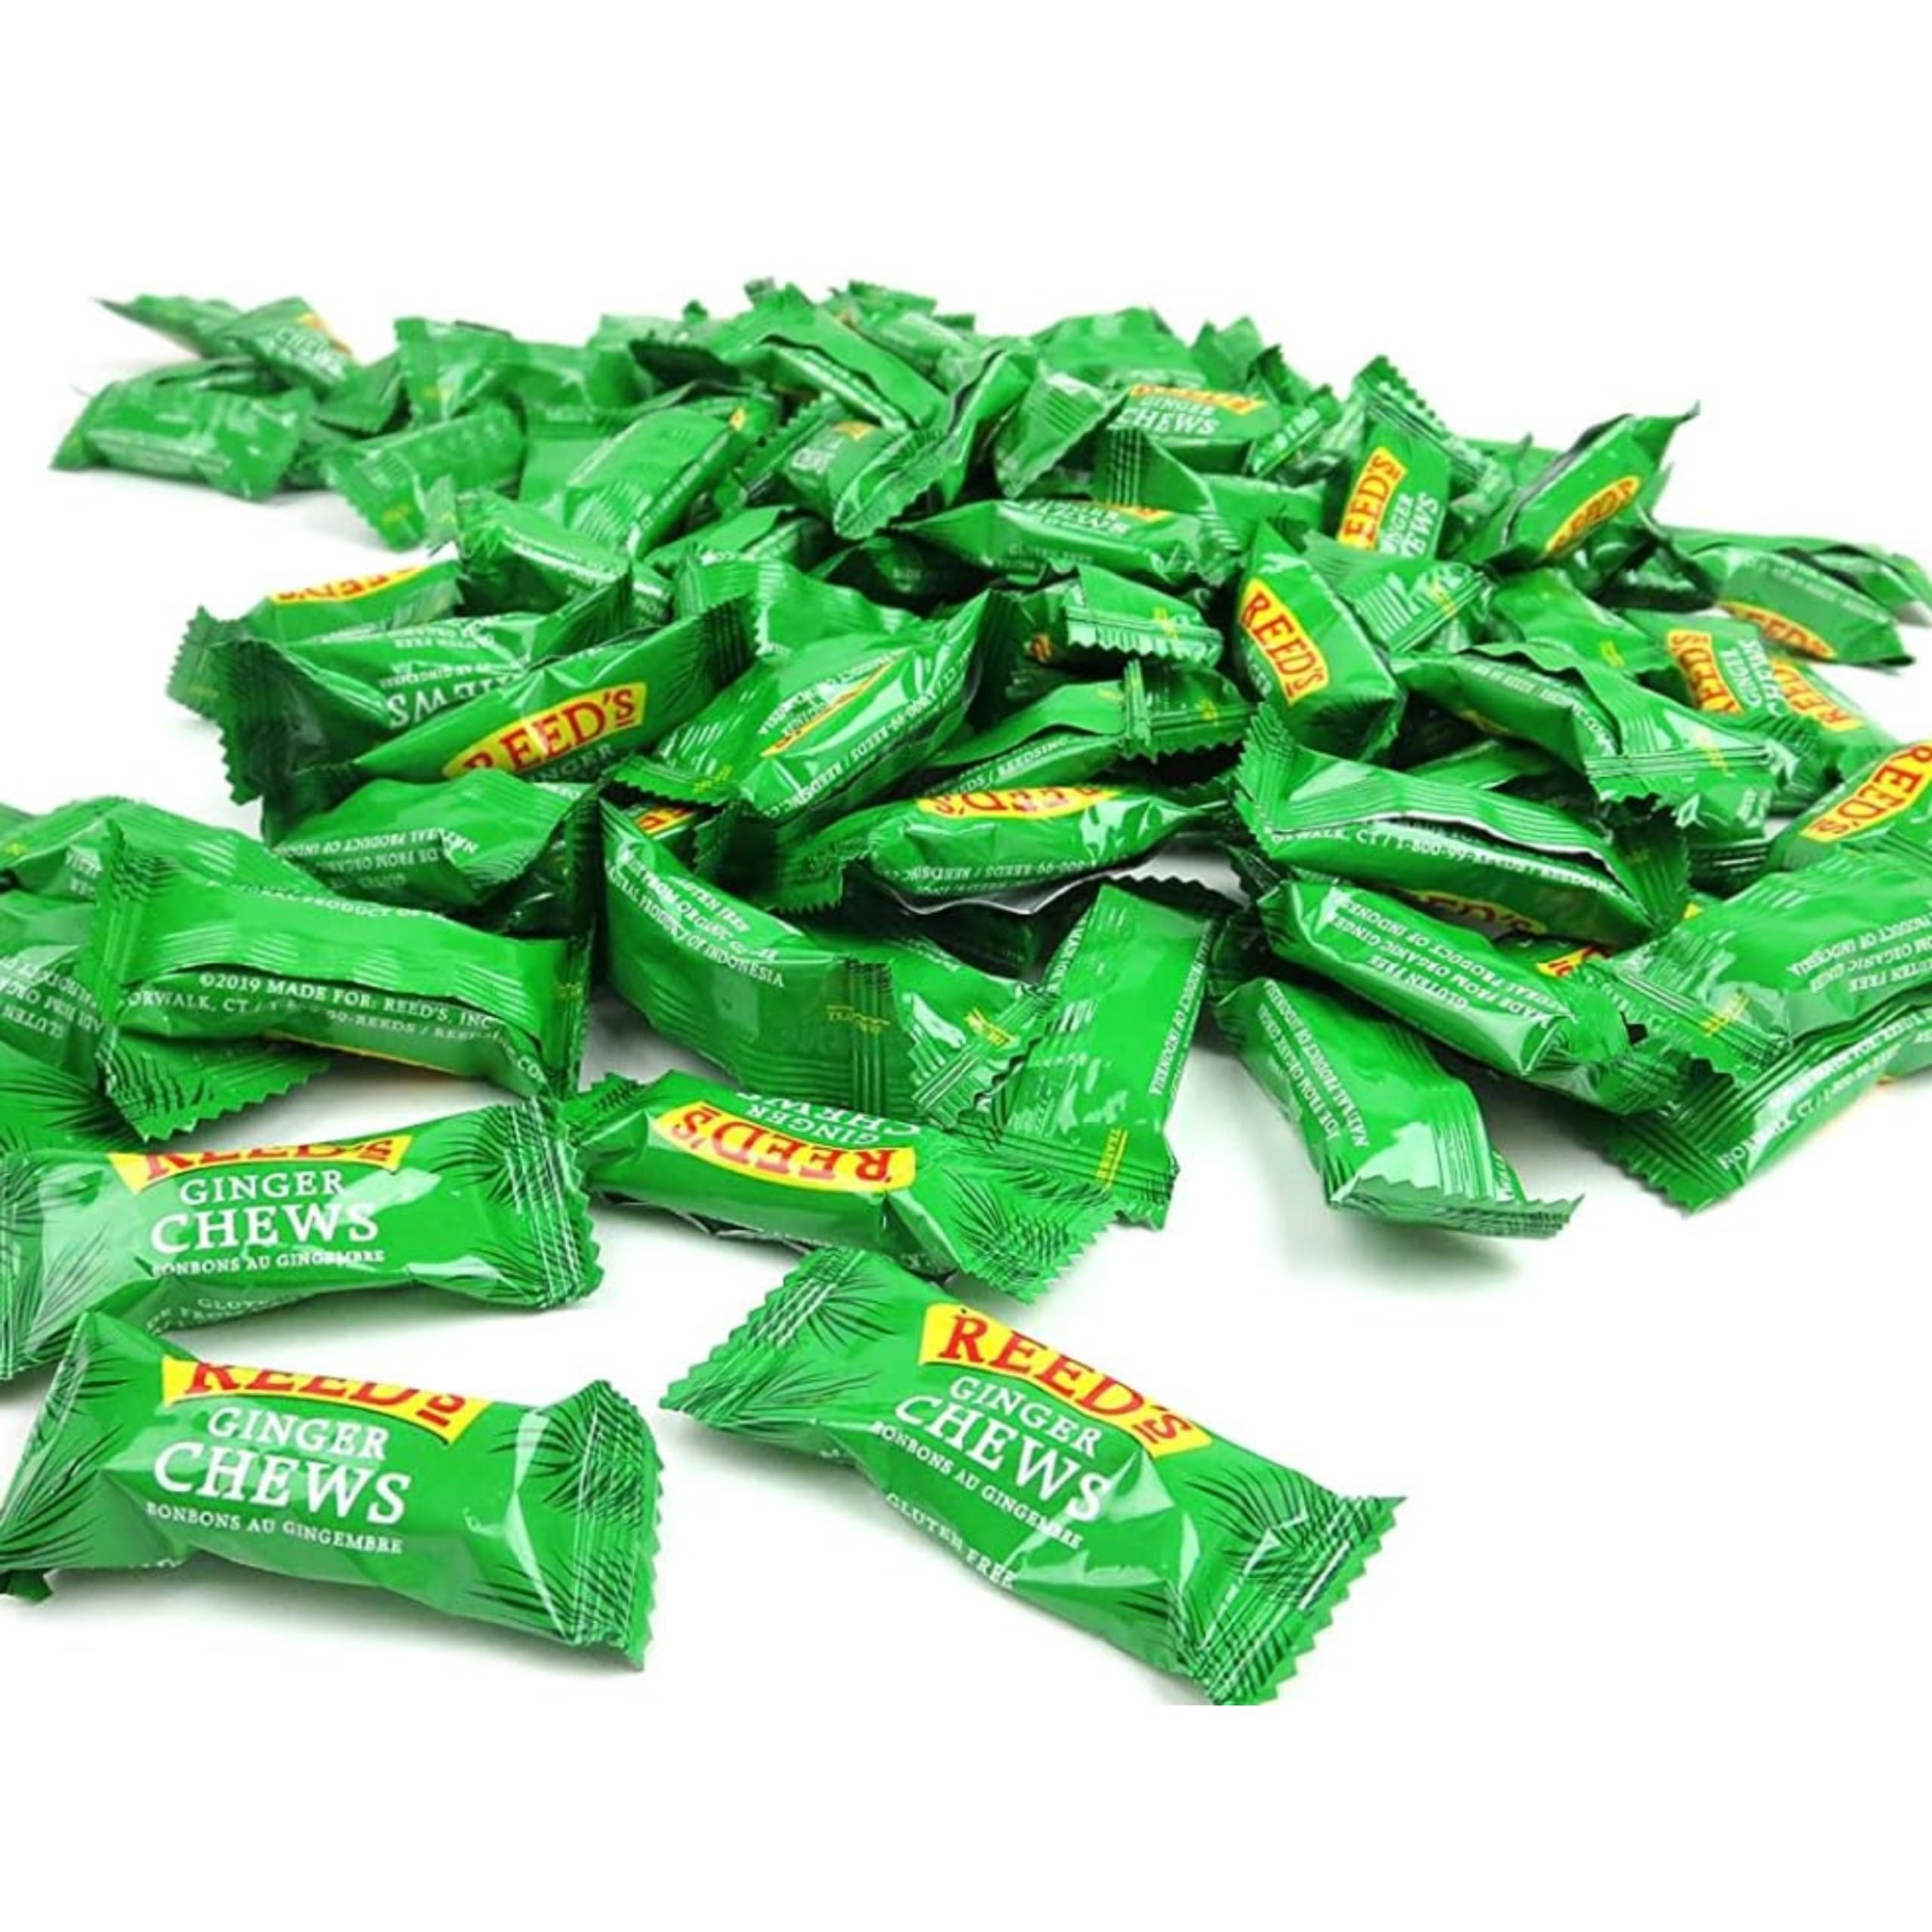
Item Name: Reed's Ginger Candy Chews, 11 Pound
Bullet Point 1: Delicious premium candy
Bullet Point 2: Perfect for anytime snacking
Bullet Point 3: All natural
Bullet Point 4: Tangy ginger flavor
Bullet Point 5: A tasty treat the whole family will love
Value: 11.0
Unit: pound

Price: 154.91